Architecture of Macau

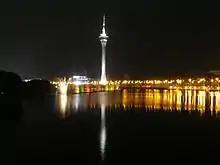

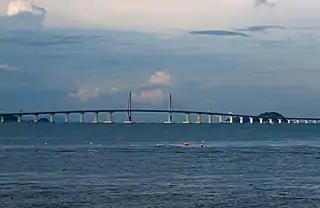
West section of the Zhuhai Bridge.

The tallest completed building in Macau is the Grand Lisboa Casino & Hotel, with an architectural height to the tip of 258m (846 feet) and a residential height of 197.7m (649 feet). These statistics rank the height of the building as #332 in the world. The building began construction in 2003 and was completed in 2008. Functioning as a hotel/casino and made from predominately steel, concrete and glass, it was designed by architectural company "Dennis Lau & Ng Chun Man Architects & Engineers (HK) Ltd. (DLN)" as their 9th tallest building. The Grand Lisboa has 48 floors above ground and 4 below, with 433 hotel rooms and 338 parking spots.